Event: Nepal Earthquake
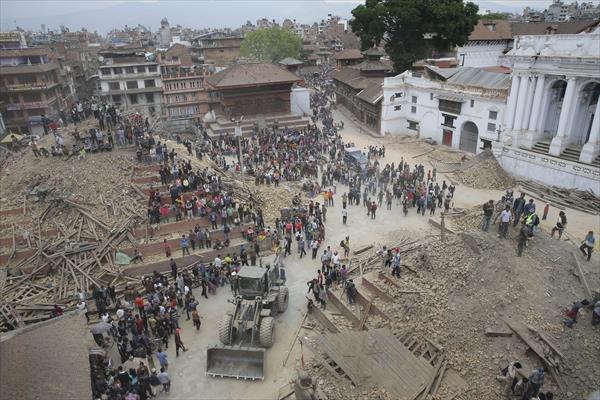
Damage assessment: damage